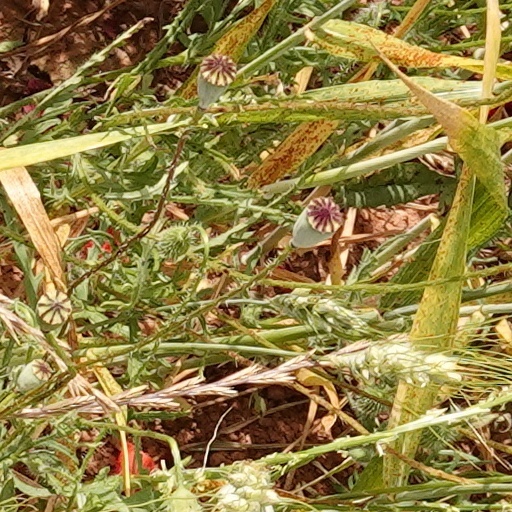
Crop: wheat